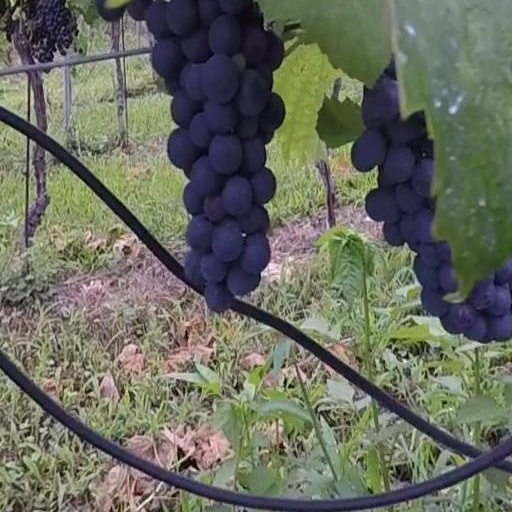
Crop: grape